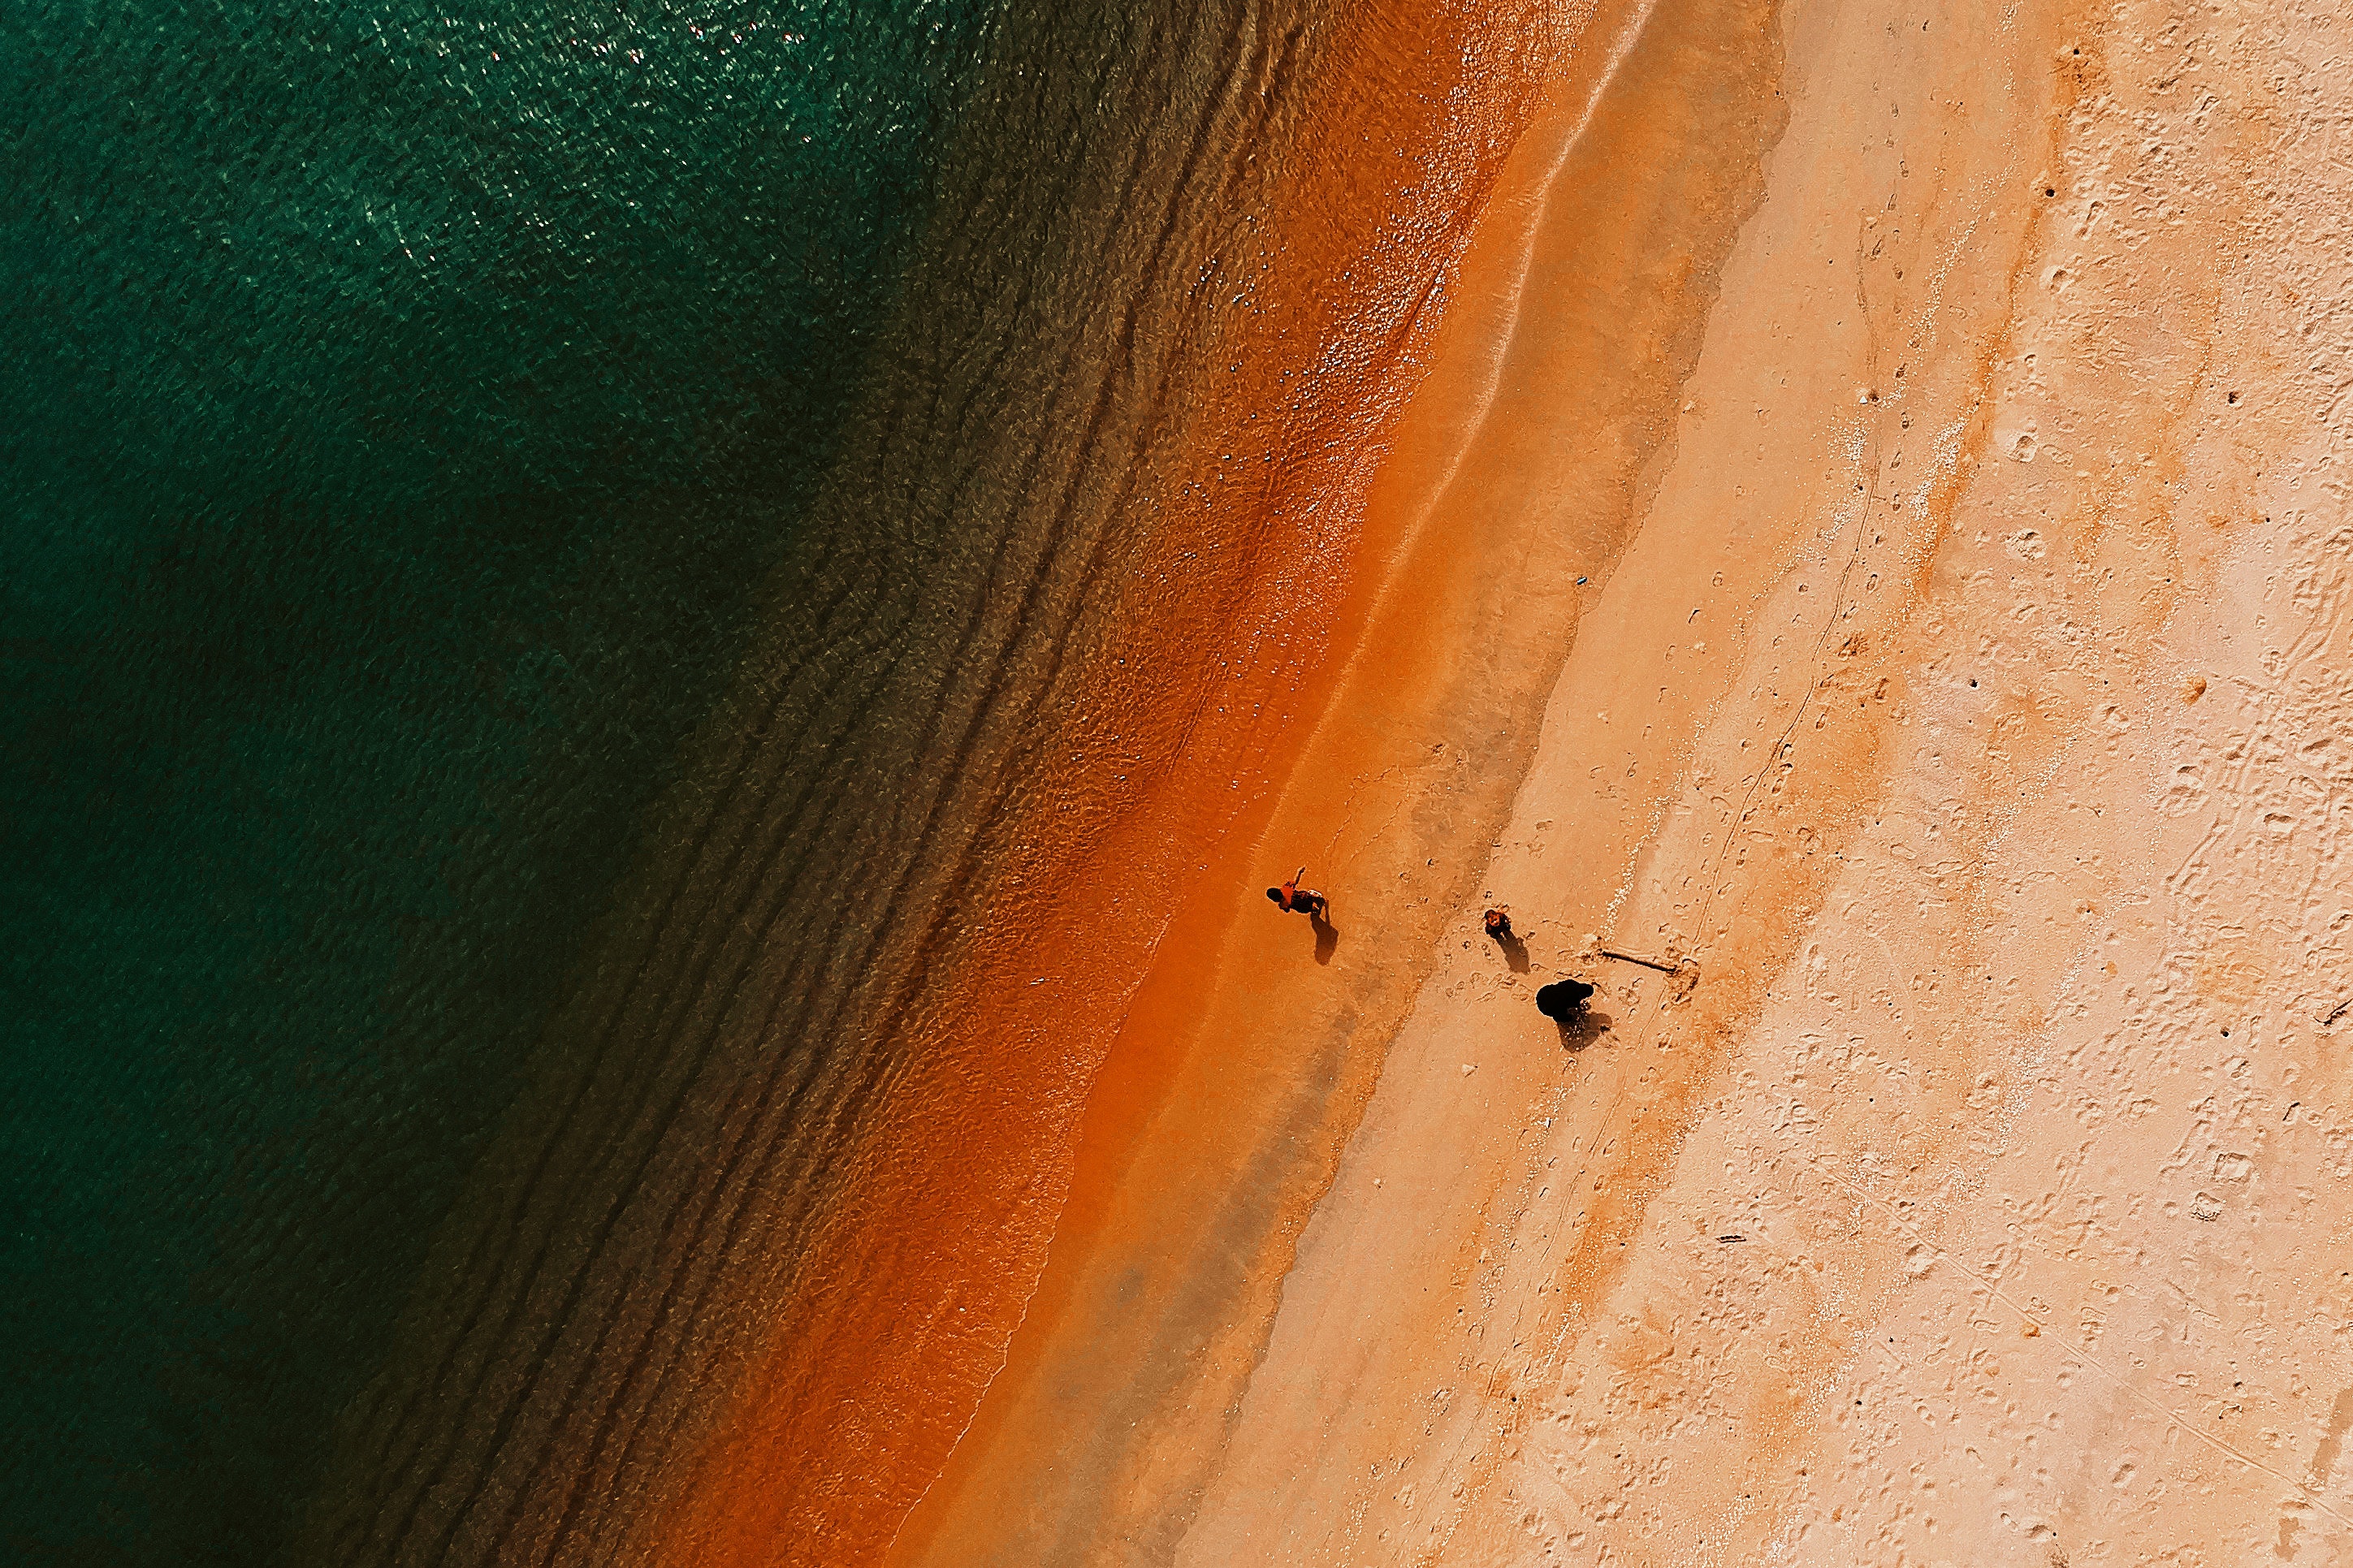
orange, water, green, yellow, wood, geological phenomenon, sand, wave